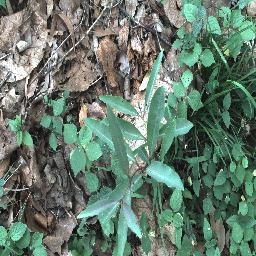
Label: rubber_vine